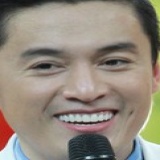
ca sĩ Lam Trường